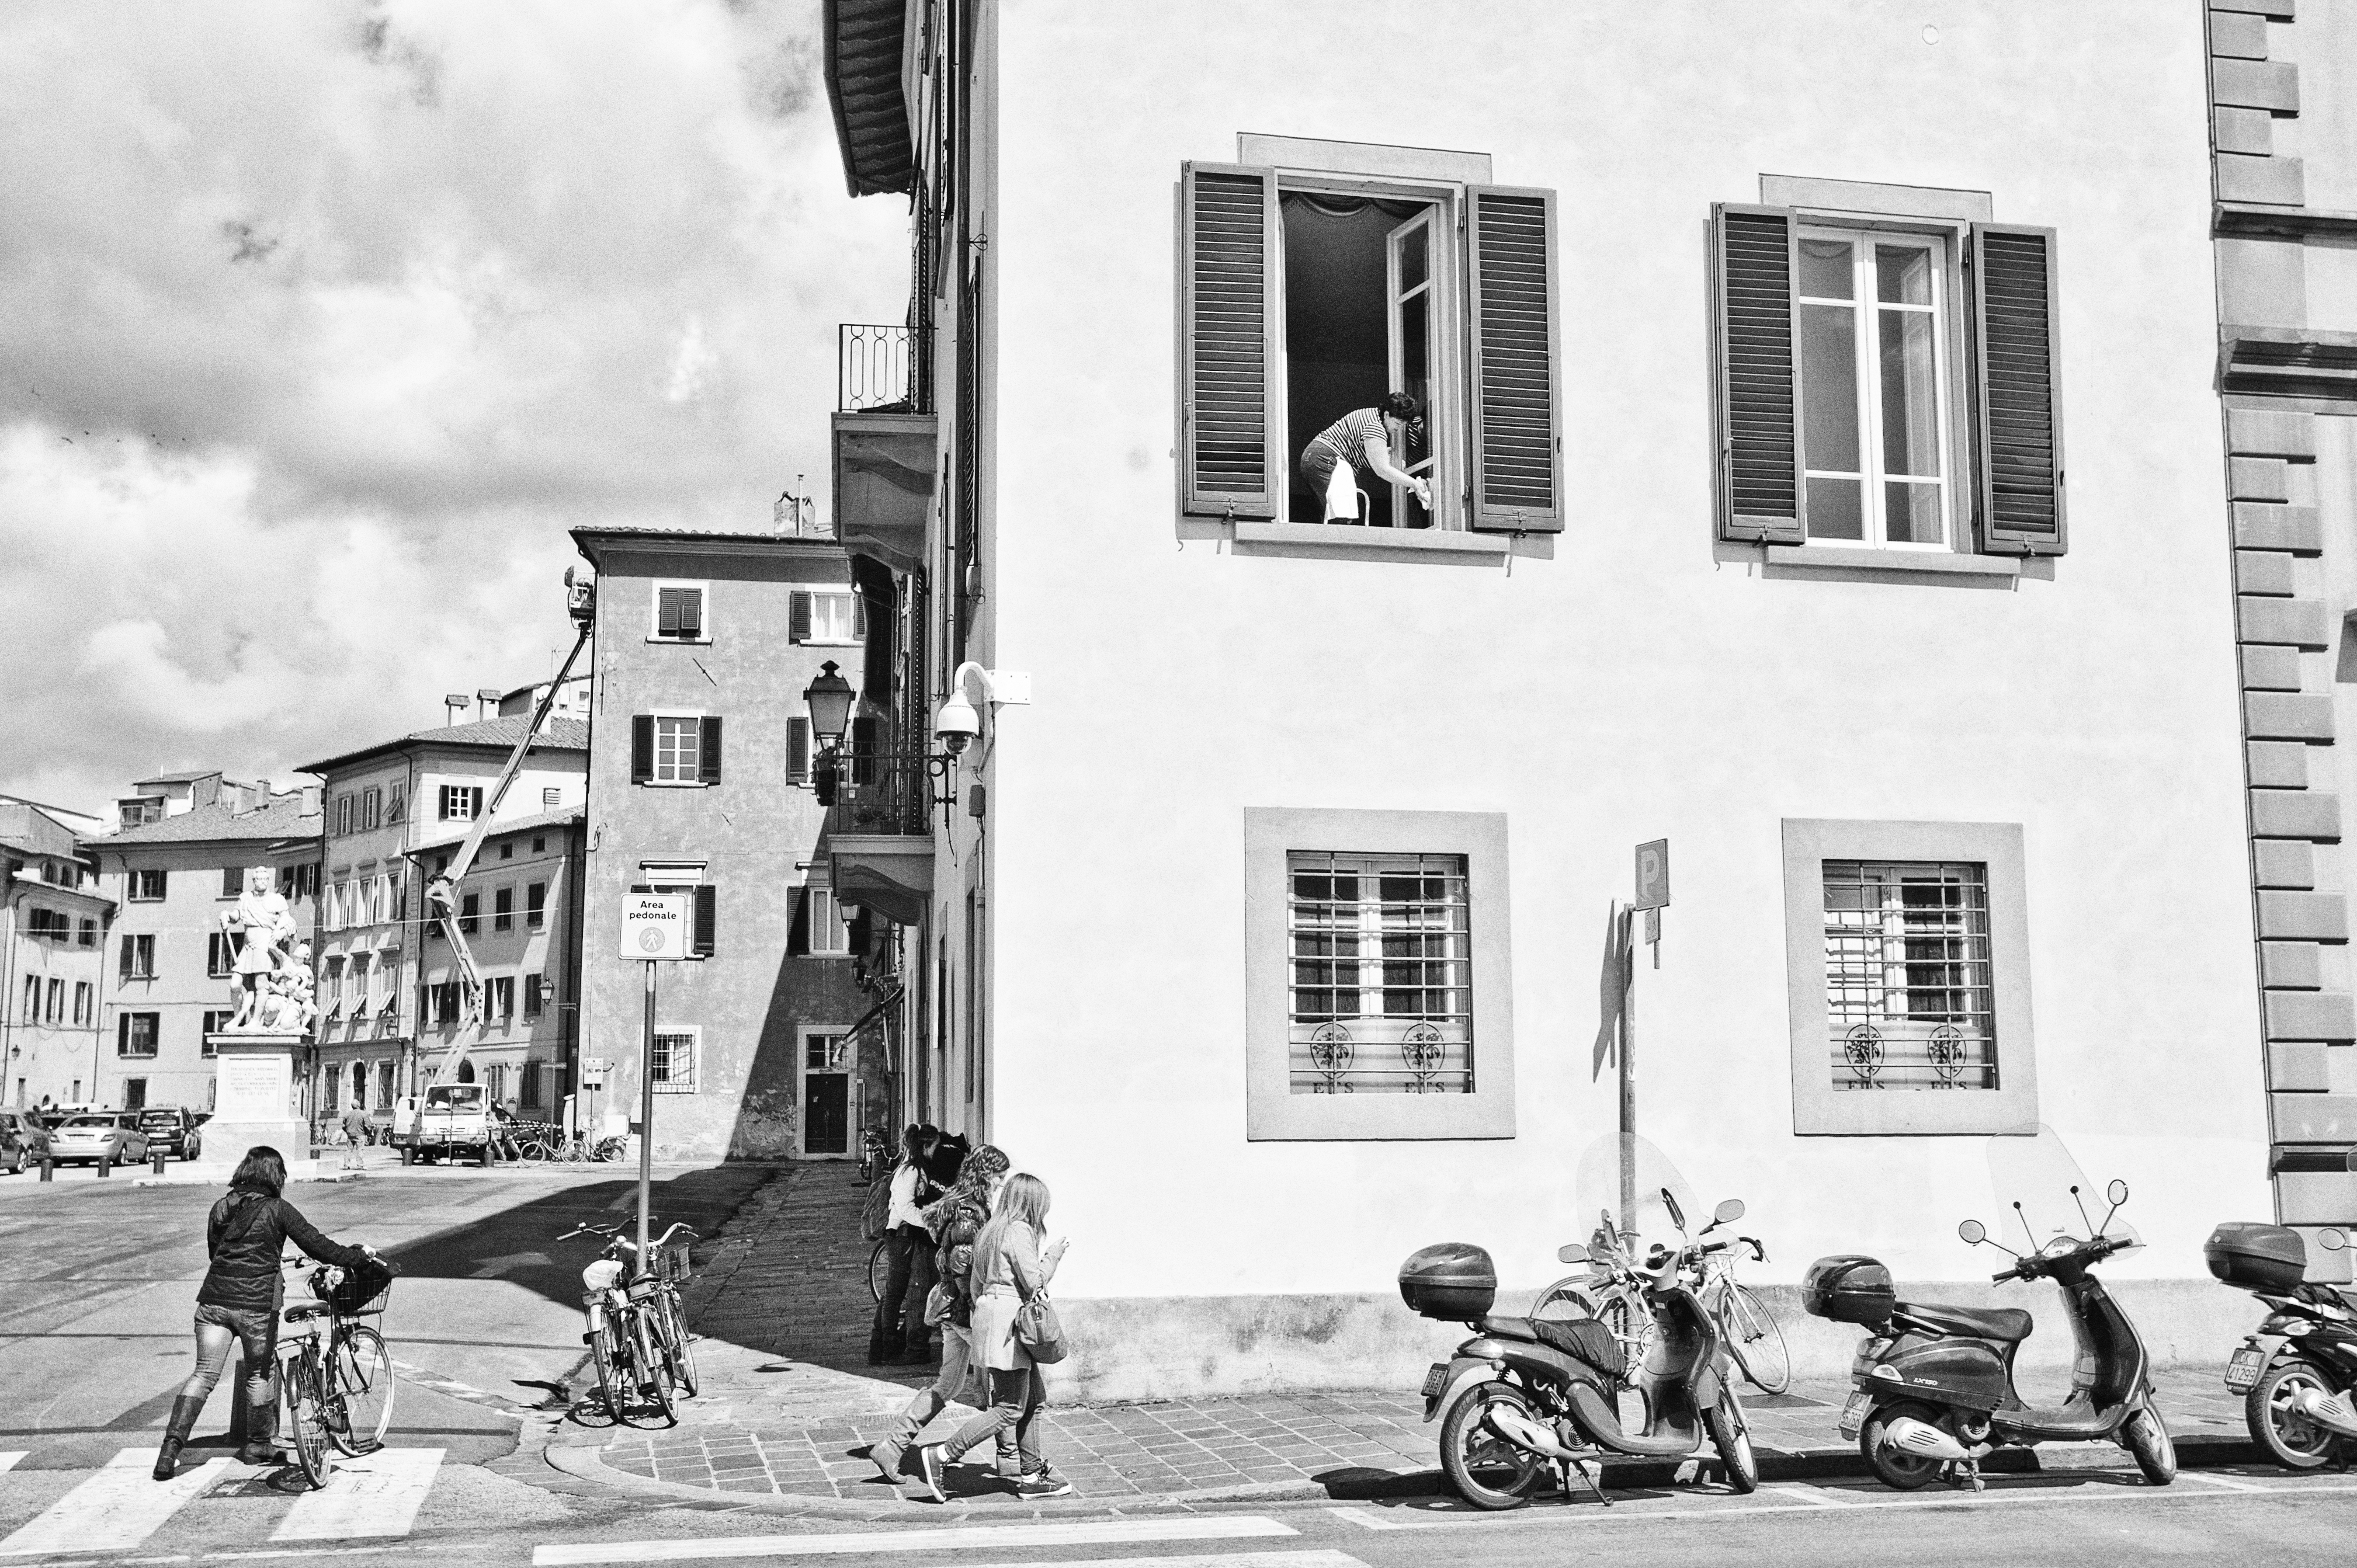
black and white, architecture, road, white, street, house, town, urban, italy, tuscany, facade, monochrome, bw, blackandwhite, blackwhite, infrastructure, pisa, photograph, history, neighbourhood, urban area, monochrome photography